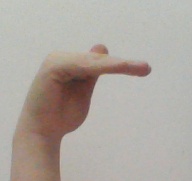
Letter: khaa